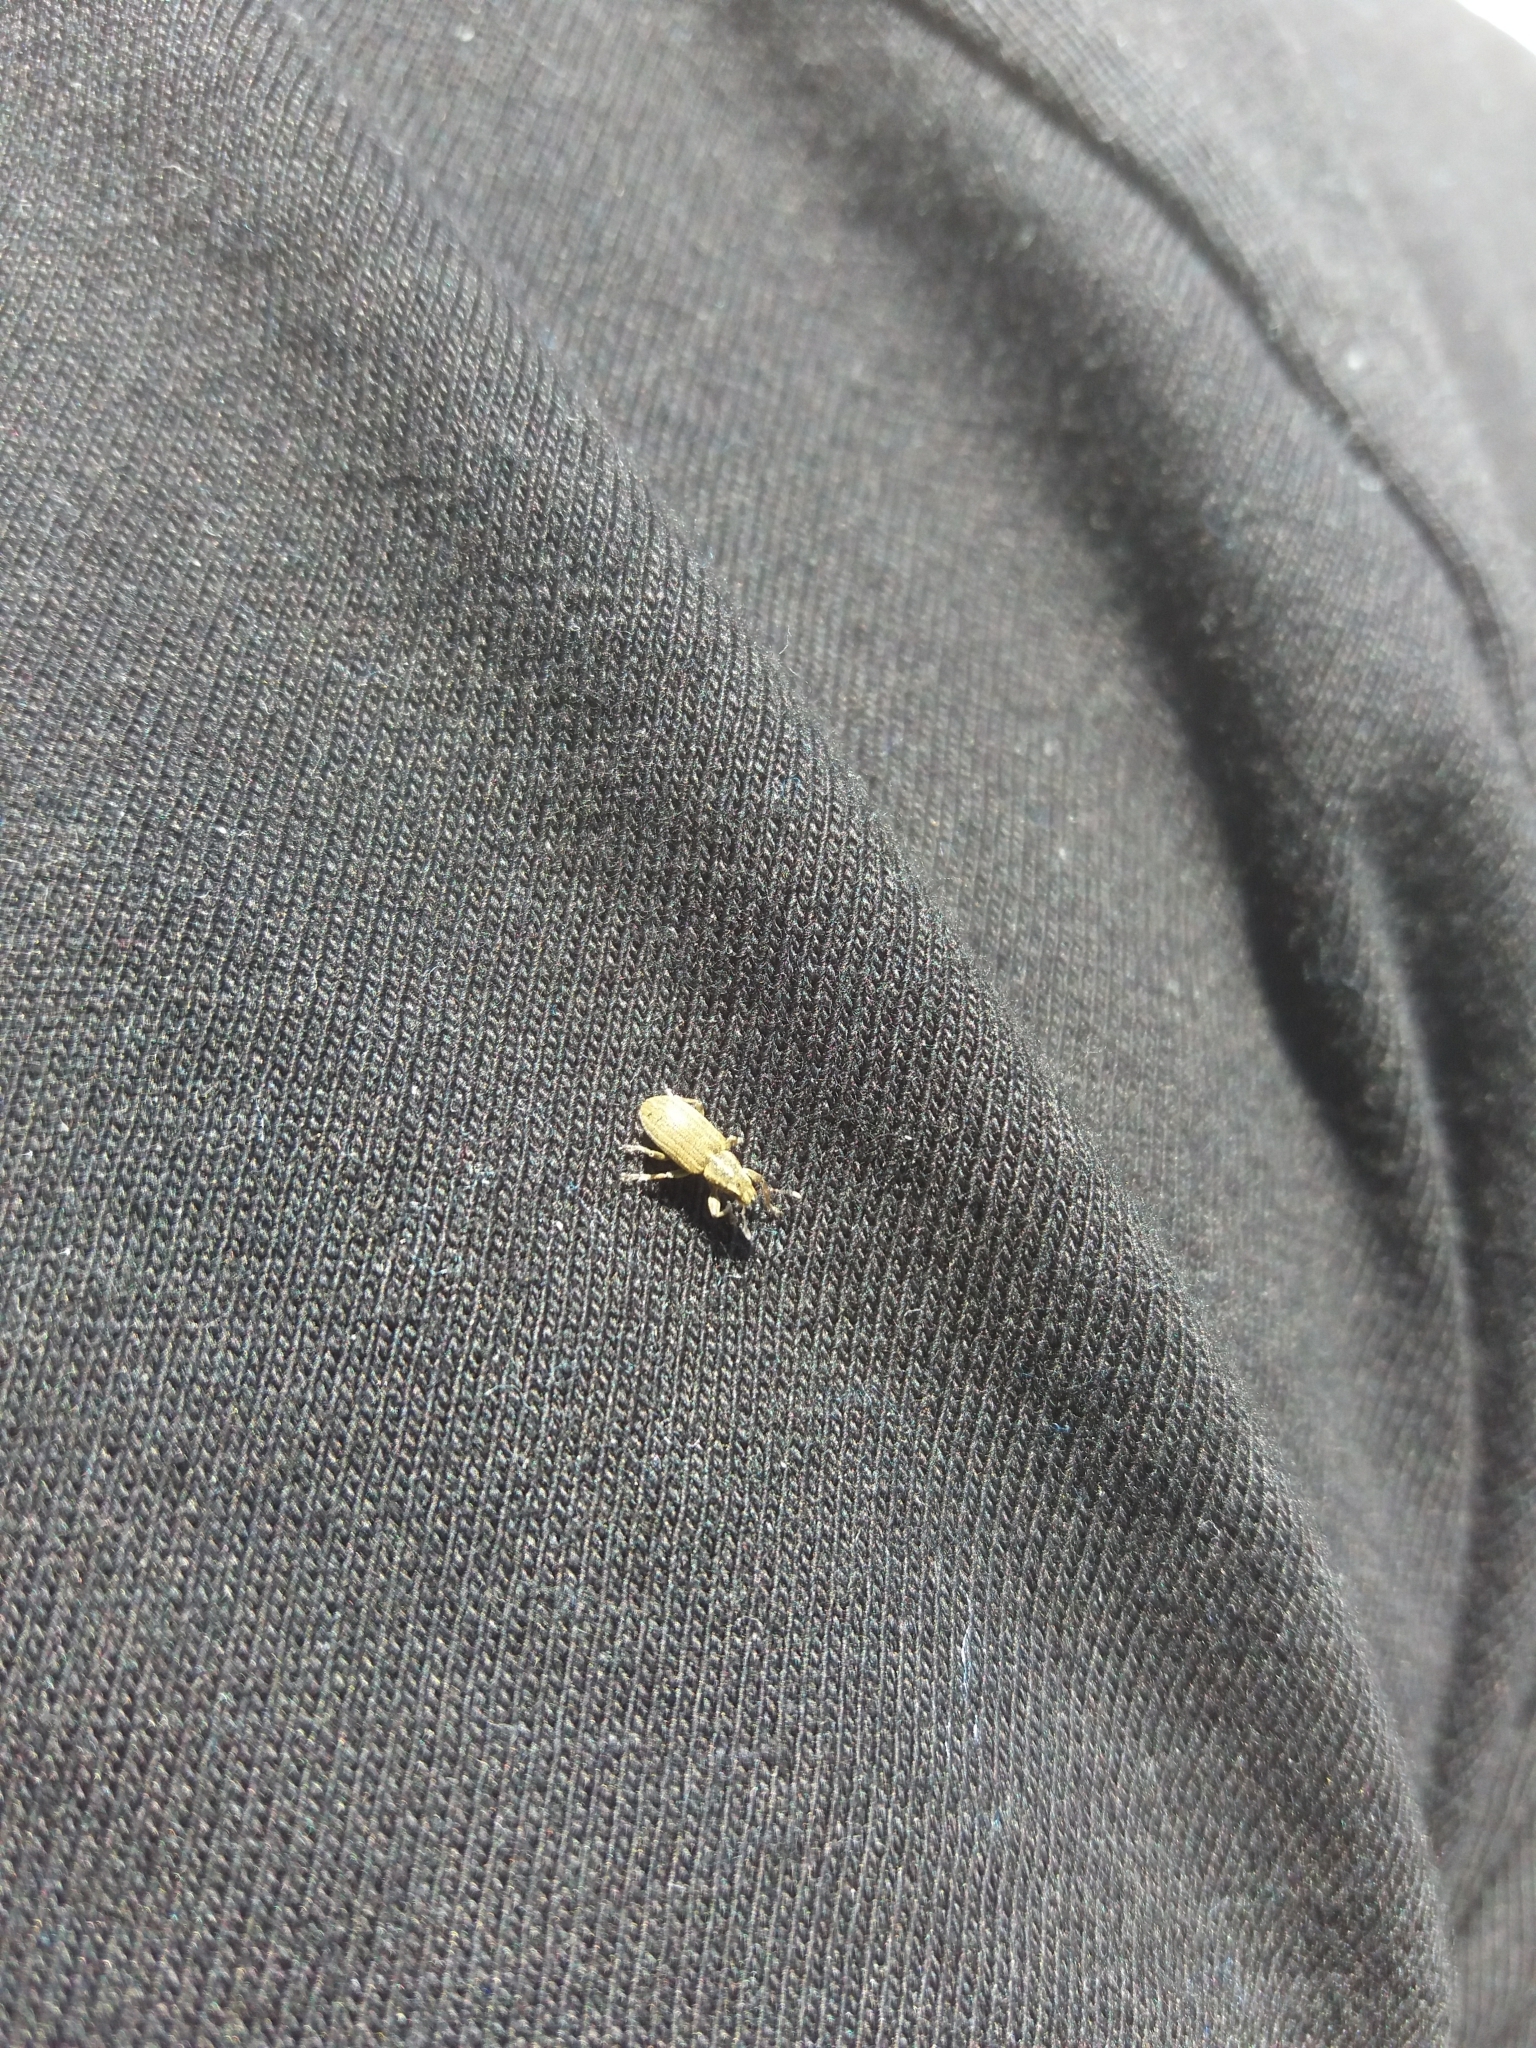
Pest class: pea_leaf_weevil